Pierre Le Blond de La Tour

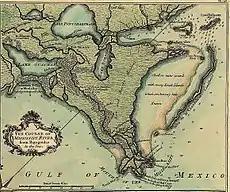
Detail of the map from the de la Tour survey of 1720 as published in 1759, showing the New Orleans area with Lake Borgne, Lake Pontchartrain Basin, and lower Missisissippi River.

At least fifteen engineers, architects, and draftsmen were dispatched to French Louisiana during the early years of the New Orleans settlement, which was quite a large number considering the region's sparse population. De la Tour was one of a group of four "voyers de la ville" sent to lay out New Orleans. He arrived in Louisiana in December 1720. De la Tour was appointed engineer-in-chief of the colony, and later lieutenant general, second-in-command to Governor Bienville. At some point prior to 1721, De la Tour was made a Chevalier de St. Louis.